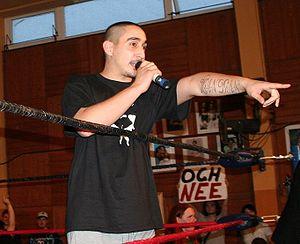
Eko Fresh, de son vrai nom Ekrem Bora, né le 3 septembre 1983 à Cologne, est un rappeur allemand d'origine turque. Il est membre du label Ersguterjunge, fondé par Bushido.